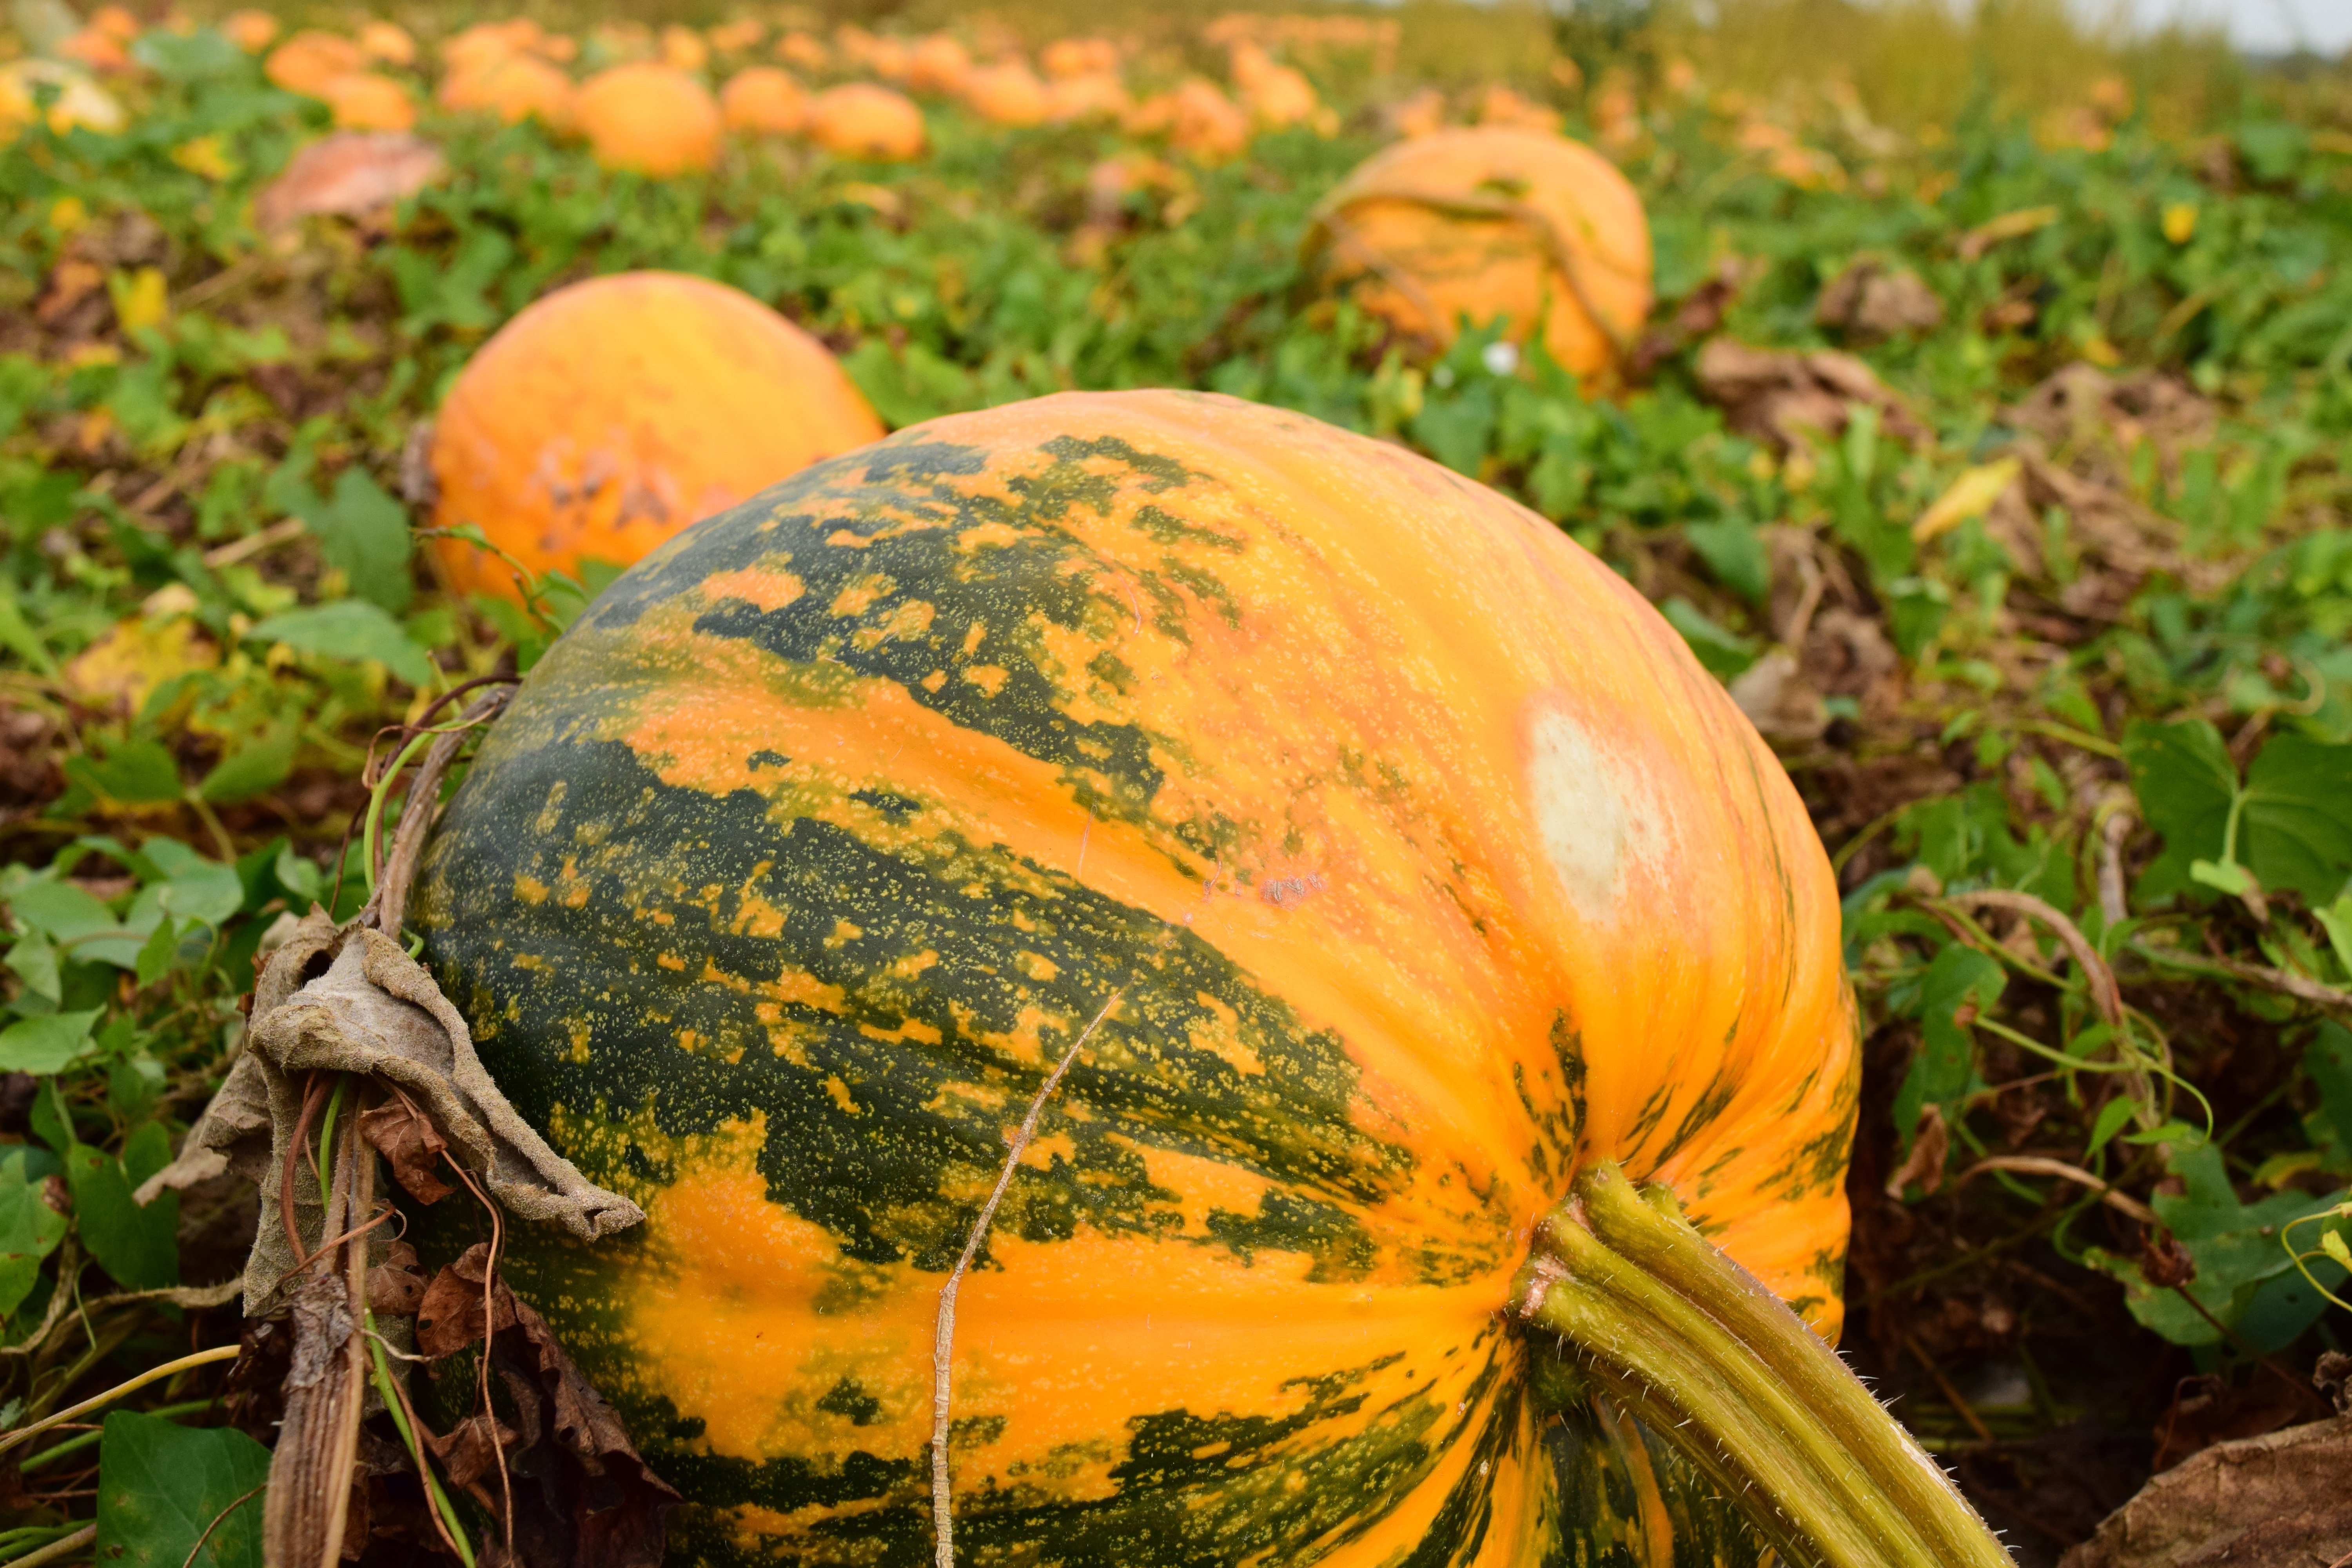
tree, nature, plant, field, sunlight, leaf, flower, food, green, red, produce, vegetable, color, autumn, pumpkin, botany, colorful, yellow, garden, flora, season, squash, gourd, vegetables, pumpkins, cucurbita, macro photography, flowering plant, harvest time, pumpkin box, land plant, cucumber gourd and melon family